13 (Armstrong novel)

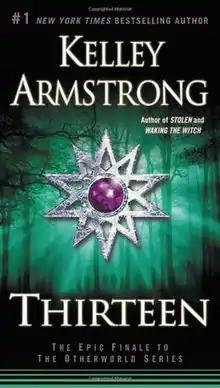
paper back

13 is the finale novel in Women of the Otherworld series by Kelley Armstrong. It was published in 2012 by Orbit.